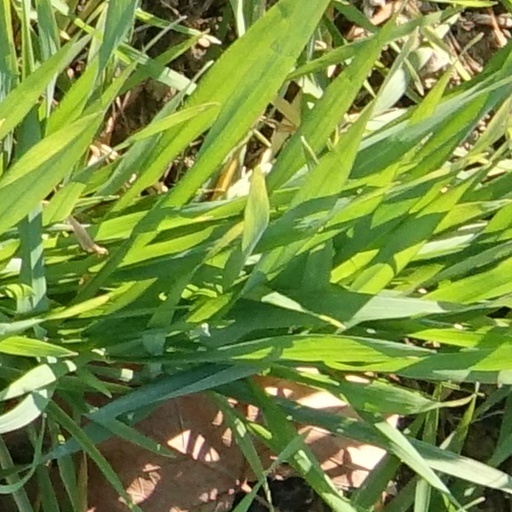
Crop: wheat